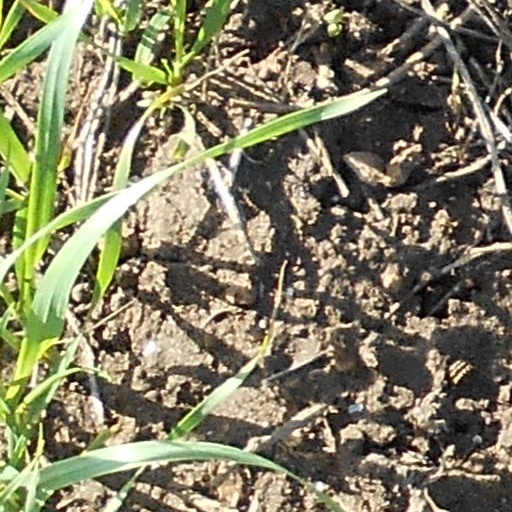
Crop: wheat